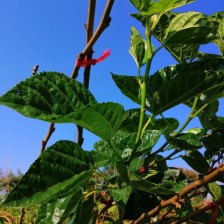
Variety: BlackOodTurkey